United States Office of War Information

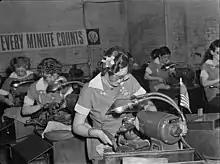
Rosie the Riveter: Women at machines, sharpening drill bits, Republic Drill and Tool Company, Chicago.

The details of OWI's involvement can be divided into operations in the European and Pacific Theaters.